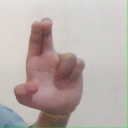
अक्षर: आ